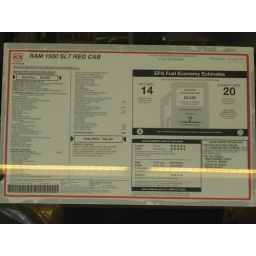
2010 RT Ram black window sticker, Made in Mexico